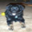
Label: dog